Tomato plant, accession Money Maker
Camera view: vertical (180 deg); turntable rotation: 120 degrees
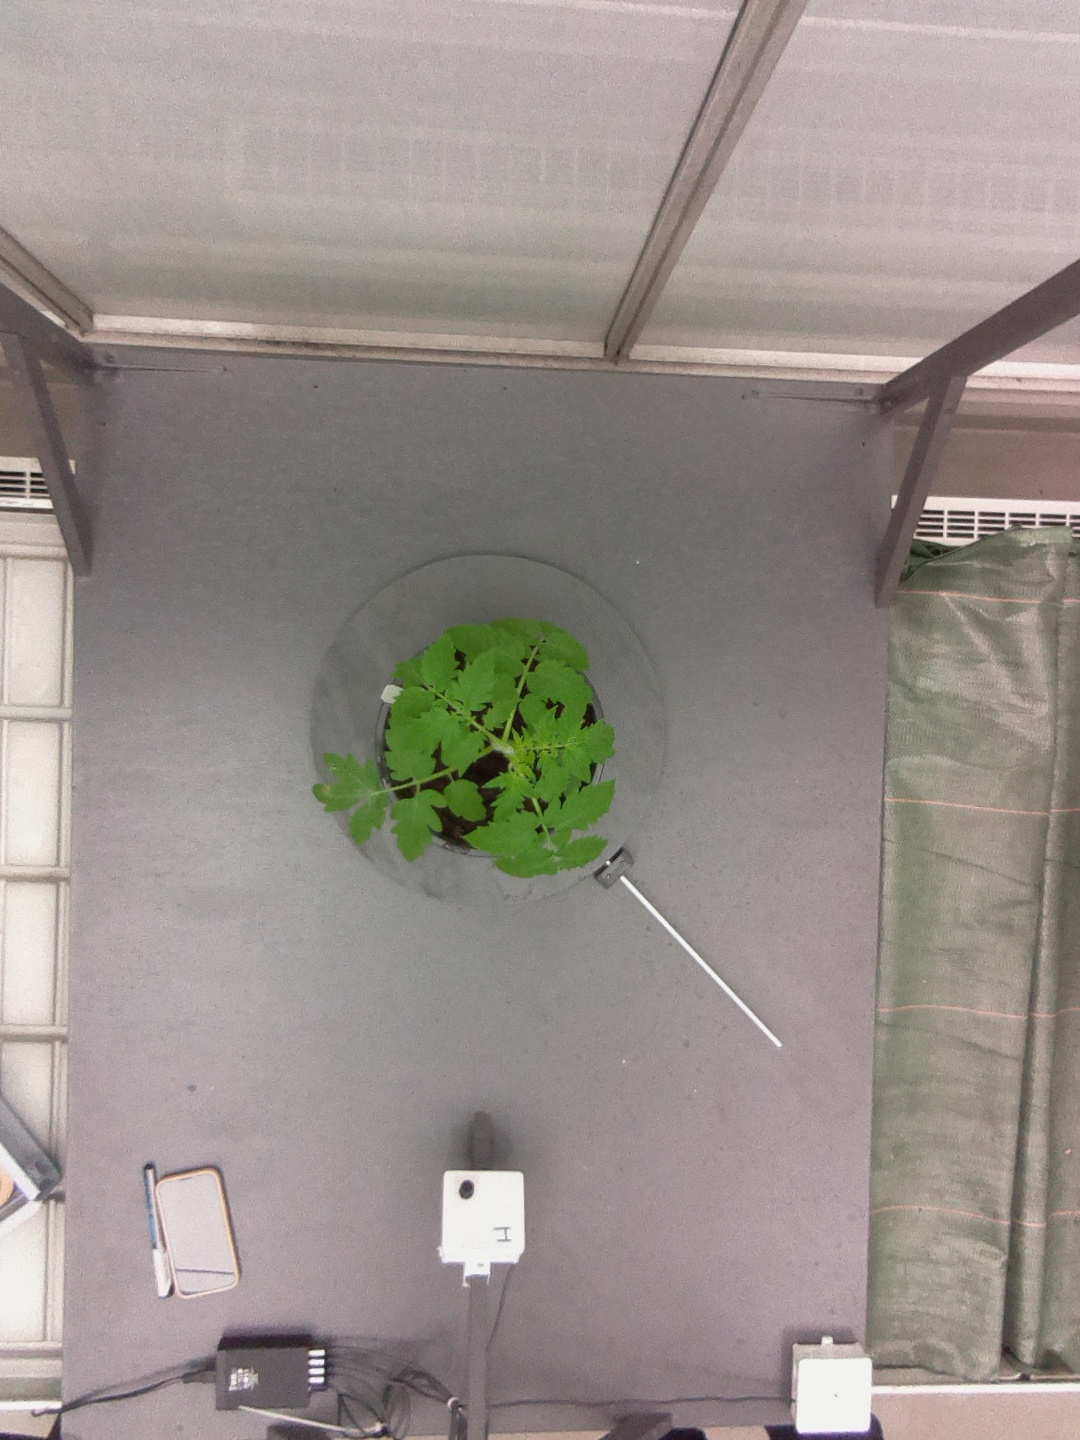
BBCH growth stage 13: 6 of true leaves visible